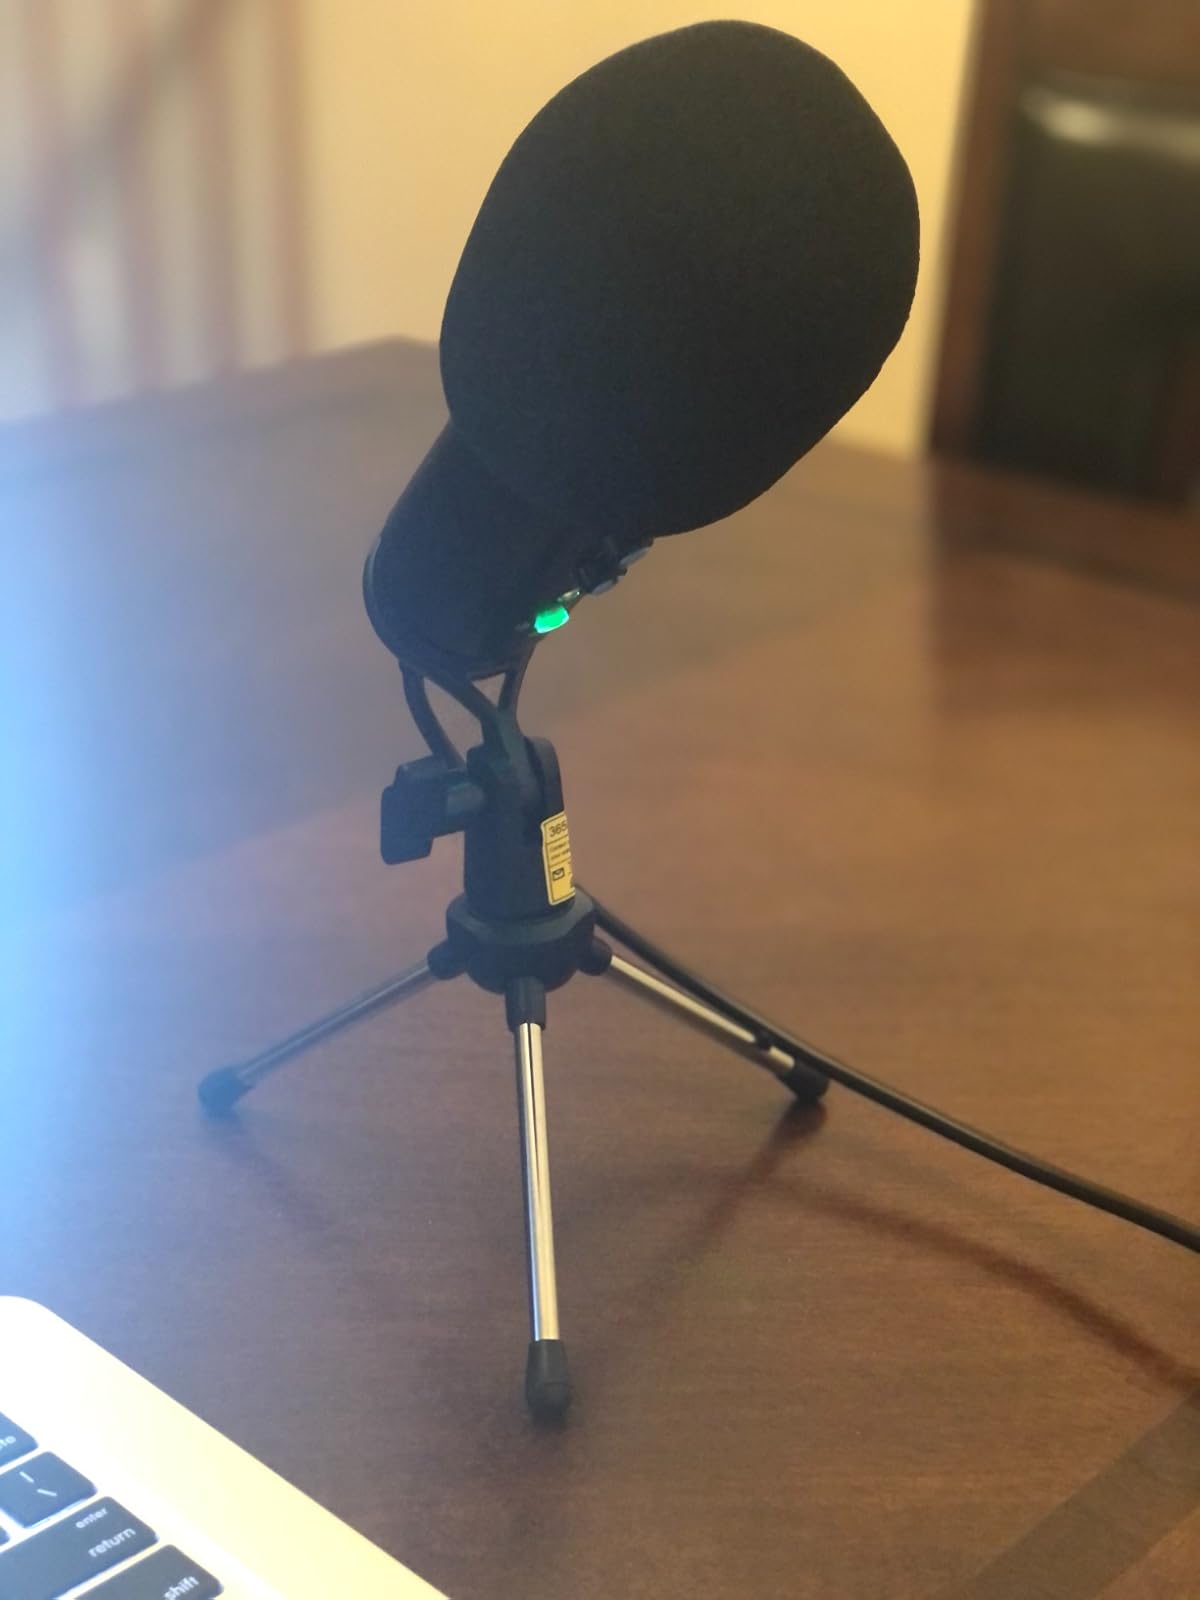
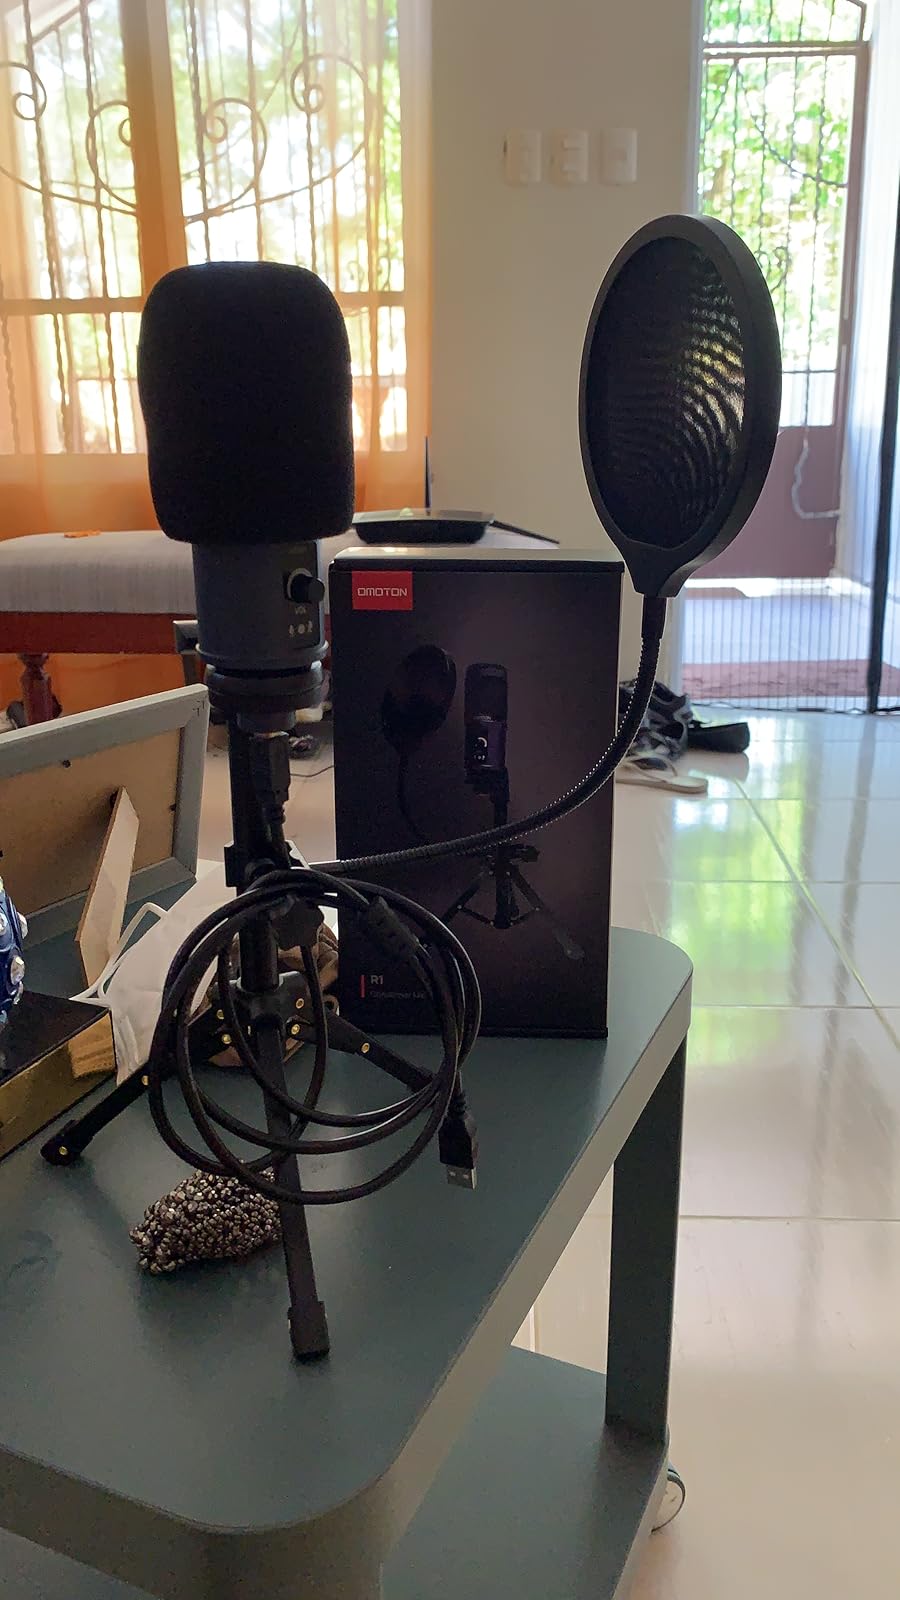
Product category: microphone
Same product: no